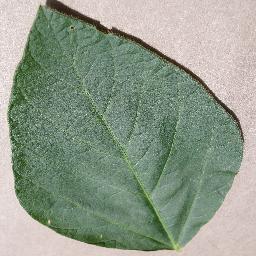
Label: Soybean___healthy